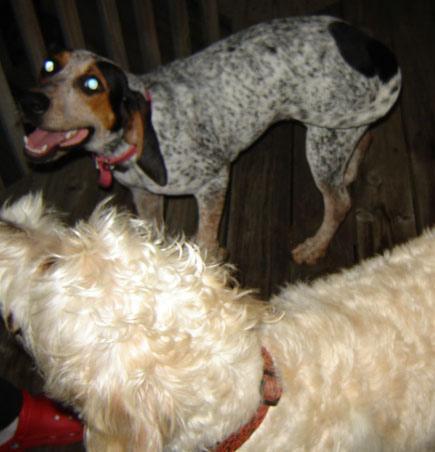
bluetick